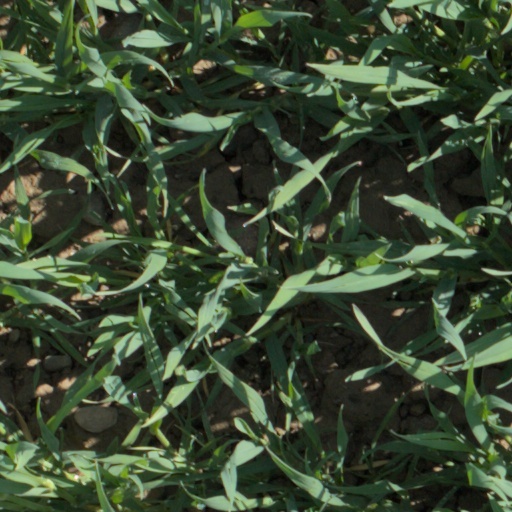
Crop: wheat